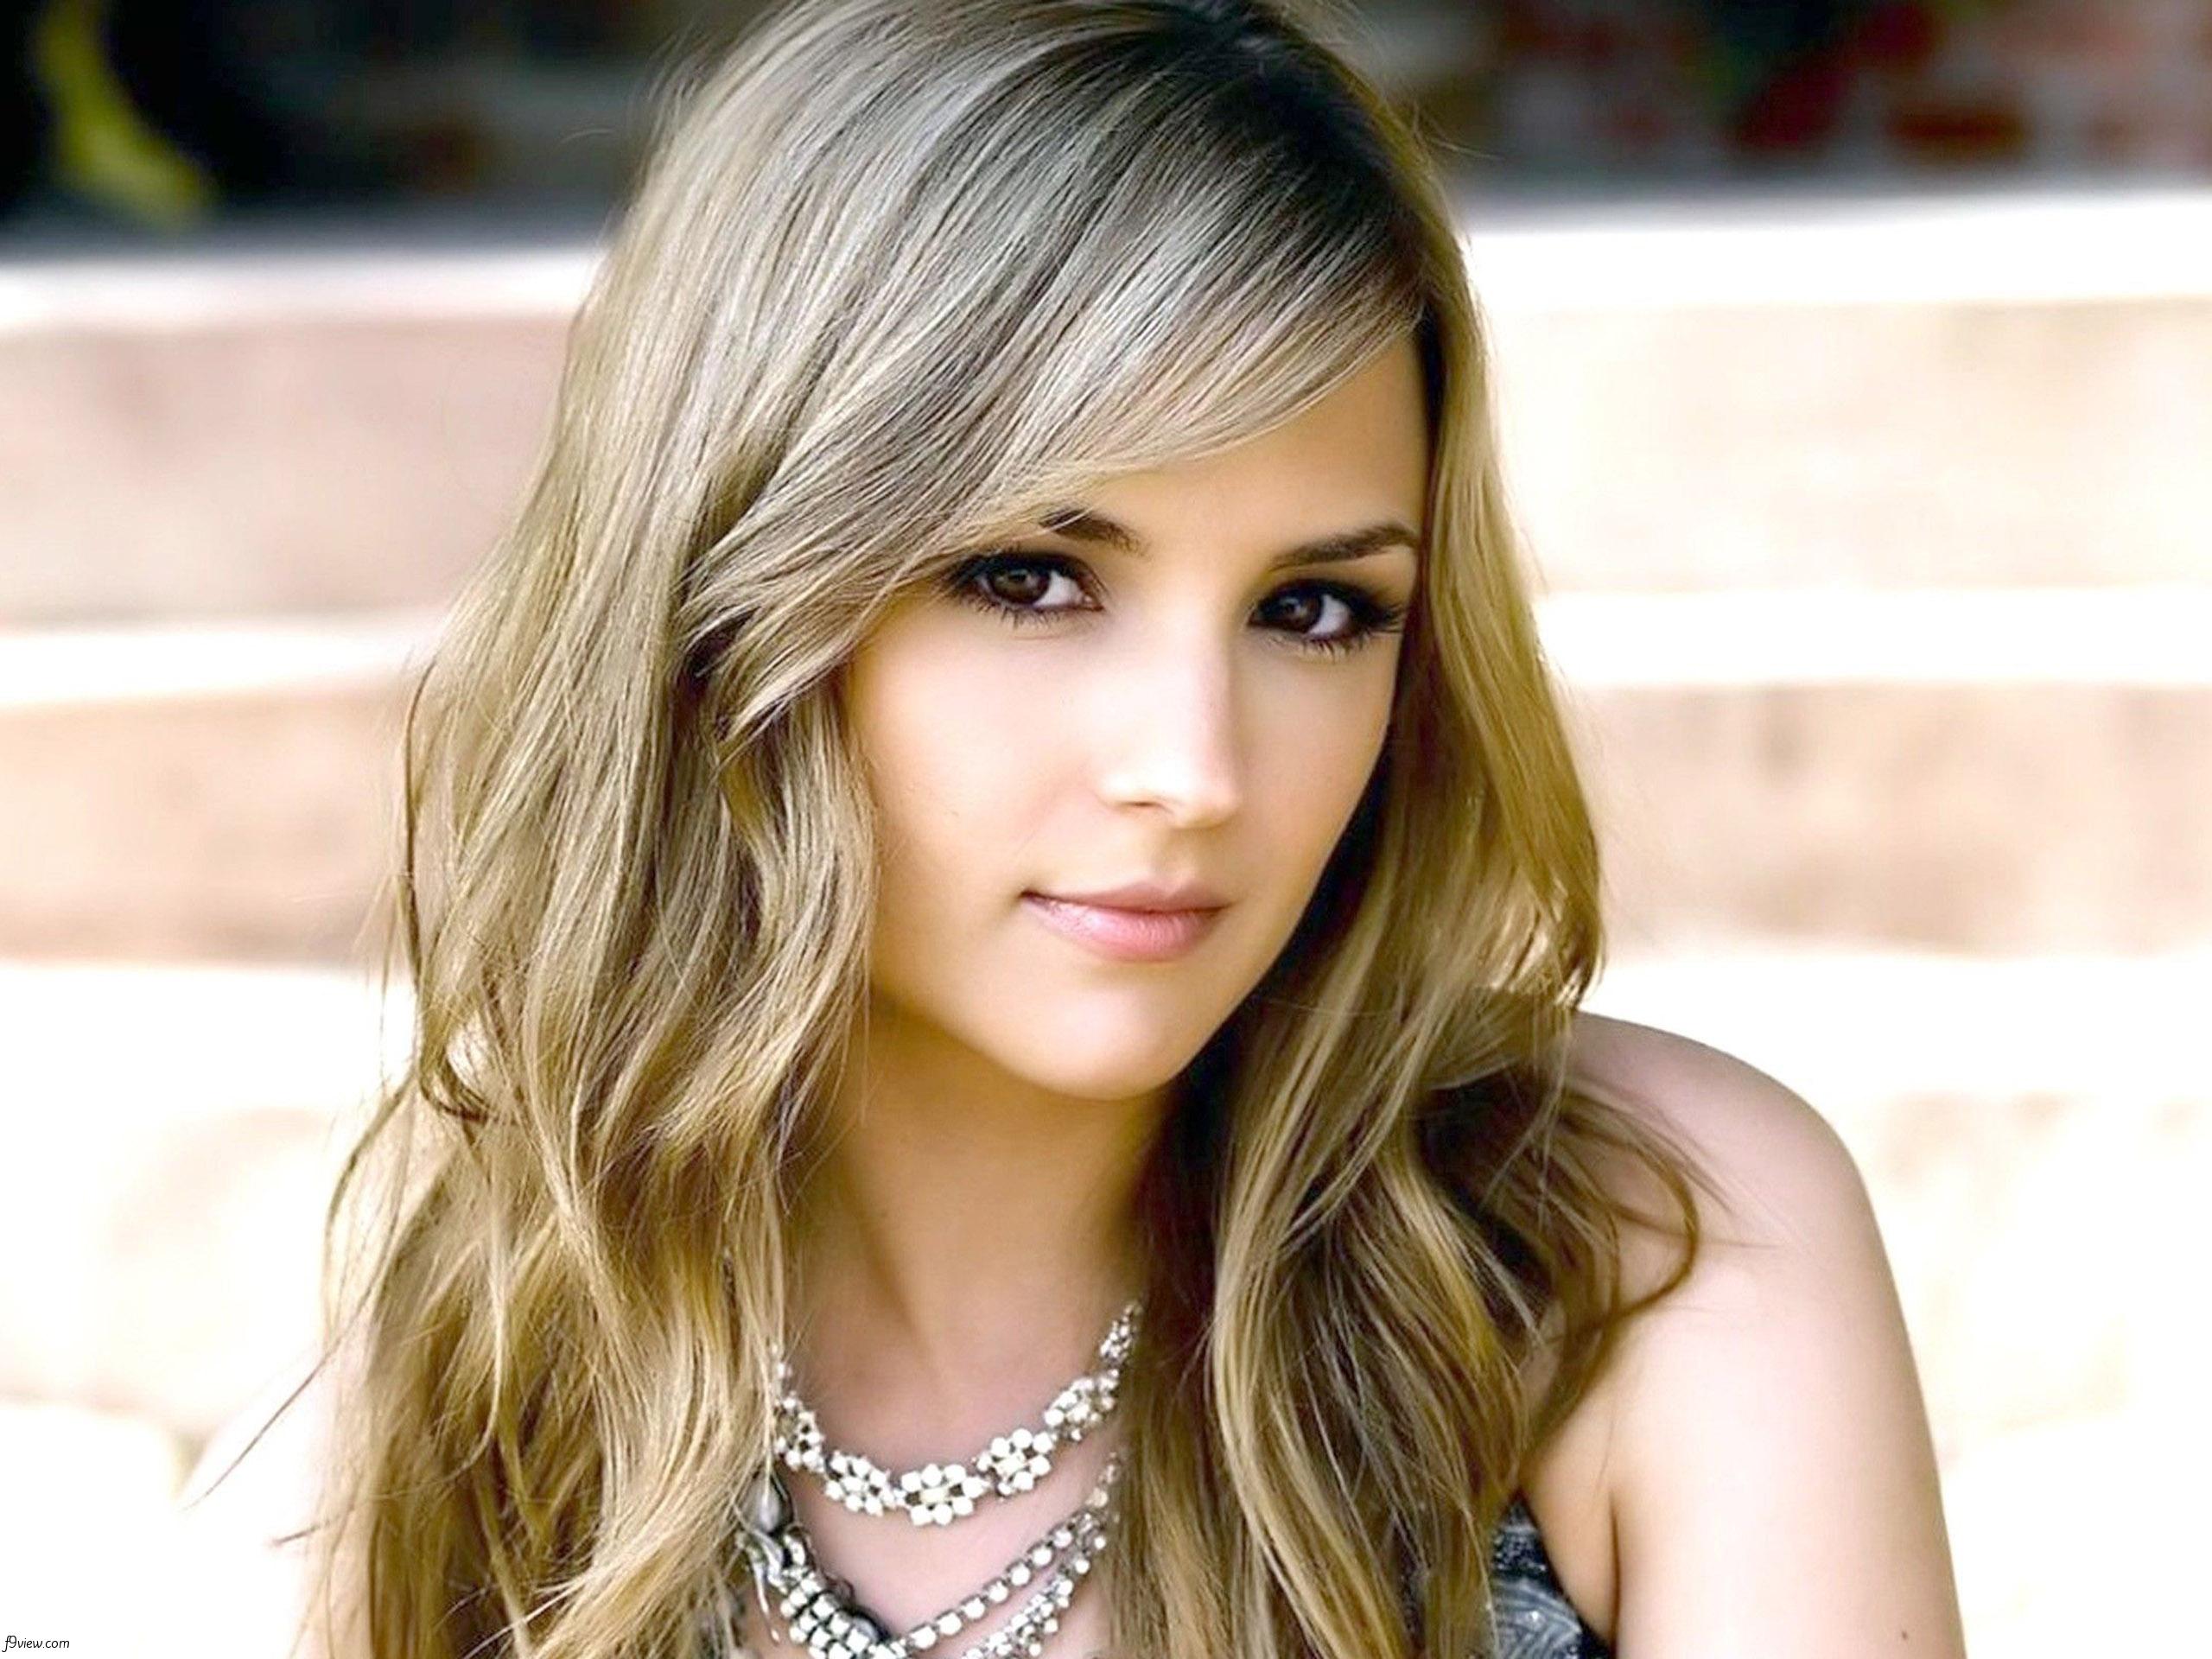
Gender: women